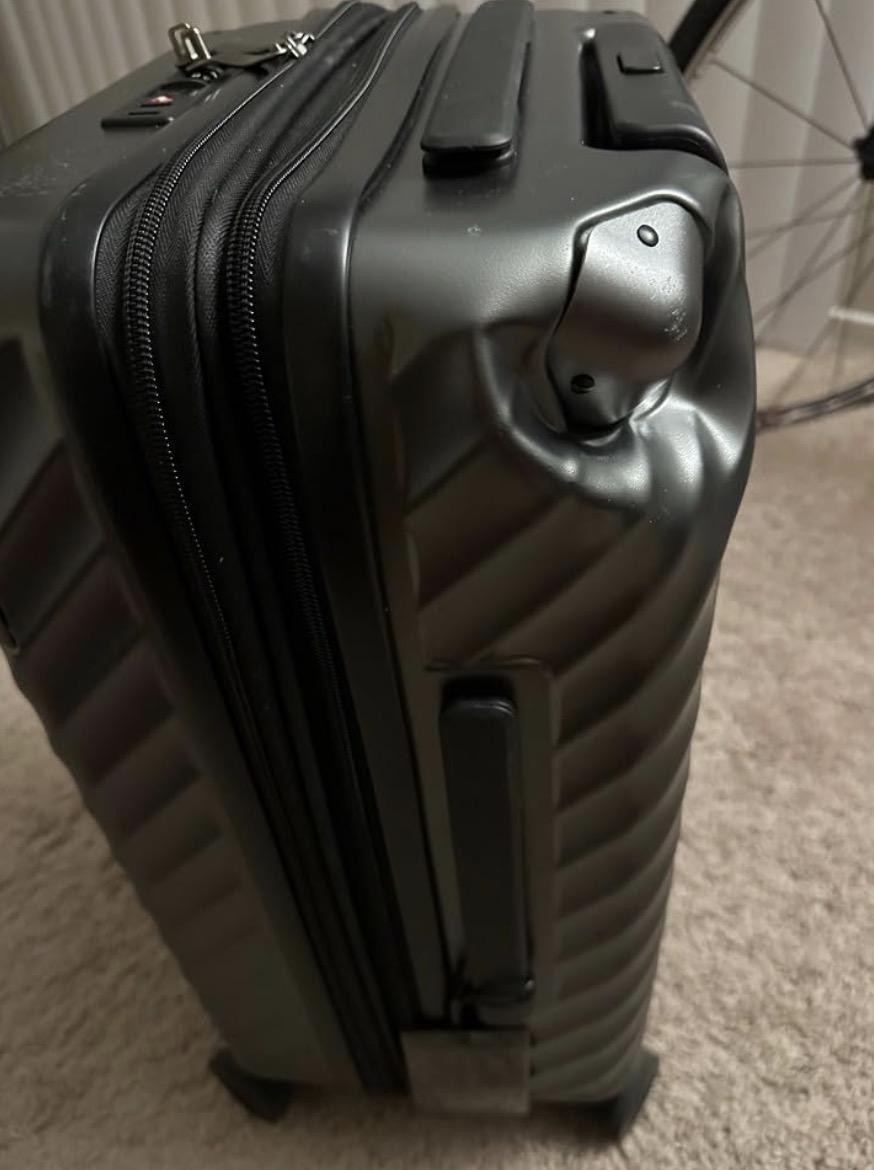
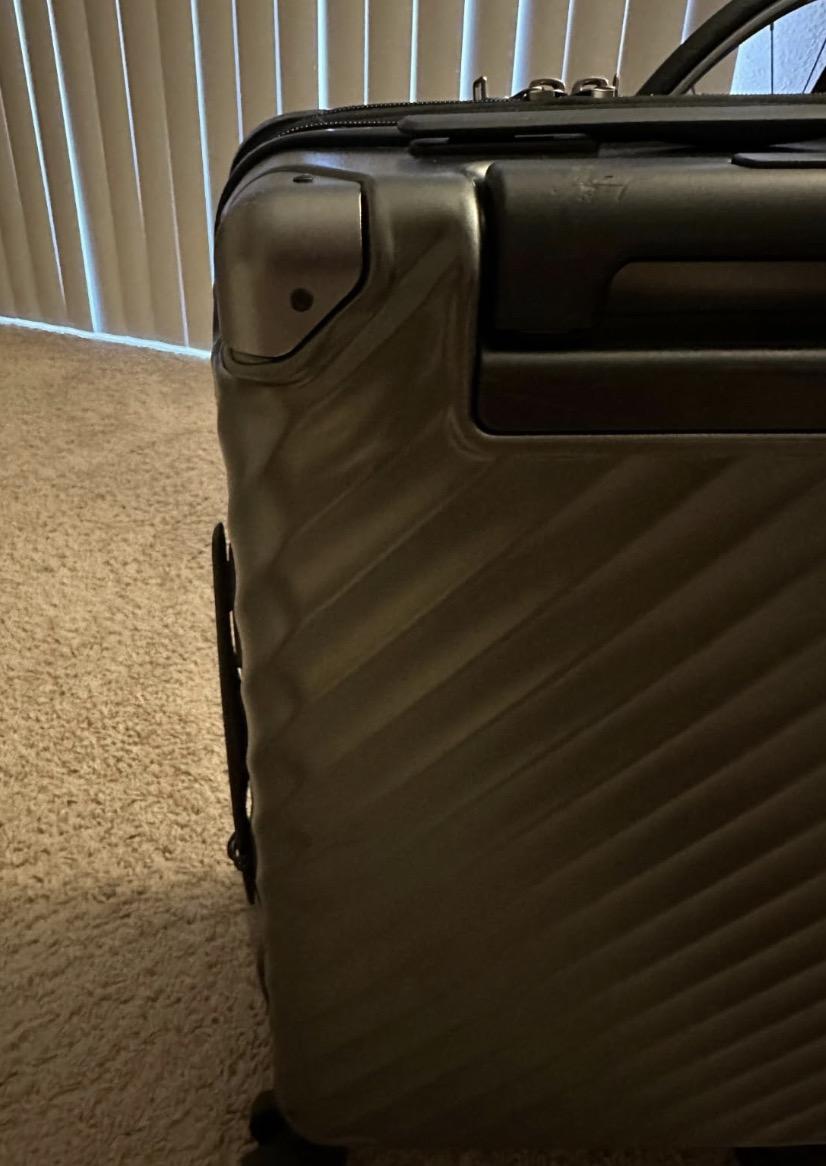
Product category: misc
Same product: yes